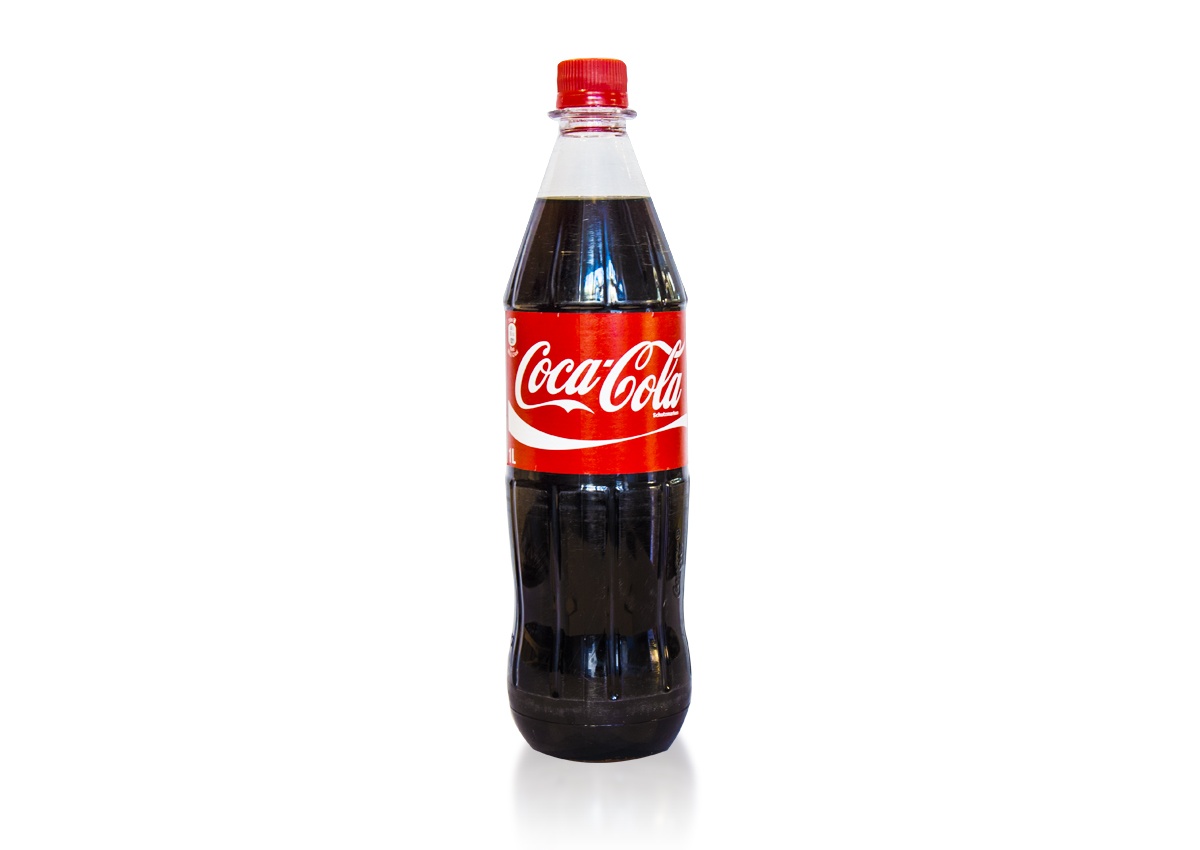
Coca Cola, Fanta, Sprite, Coca Cola light & Zero
Brand: Niitaka
Flasche Coca Cola, Fanta, Sprite oder Cola light & Zero.
Category: Food, Beverages & Tobacco > Beverages > Soda